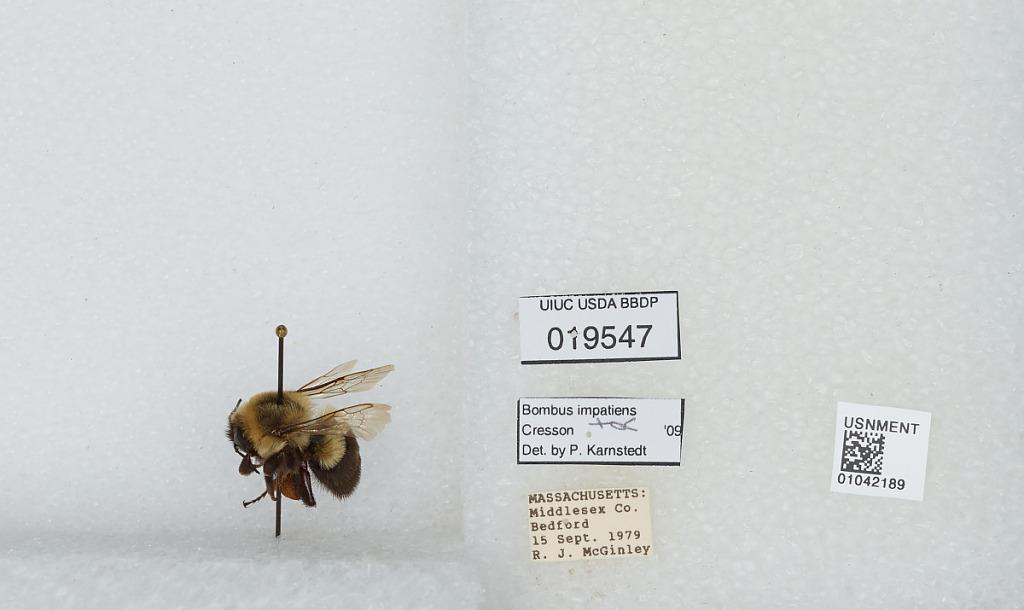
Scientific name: Bombus sp.
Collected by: R. McGinley
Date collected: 1979-9-15
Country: United States
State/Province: Massachusetts
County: Middlesex
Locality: Bedford
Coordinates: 42.4906, -71.2762
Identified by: Karnstedt, P.